Shankarpali

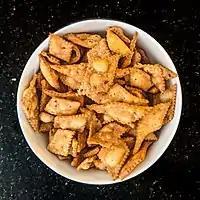
Savory shankarpali in a bowl

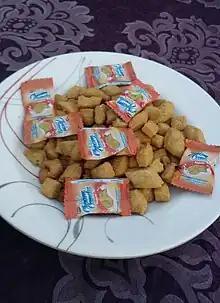
Home made chin-chin

Shankarpali, shakkarpara, murali, khurma, lakdi mithai, or just simply mithai is an Indian sweet snack made from a dough of sugar, ghee (or butter), maida flour, and semolina. Although the dish originates out of the Marathi cuisine of Maharashtra, the name is derived from the Persian word, Shekarpareh. Shankarpali is eaten all over India, especially in Uttar Pradesh.